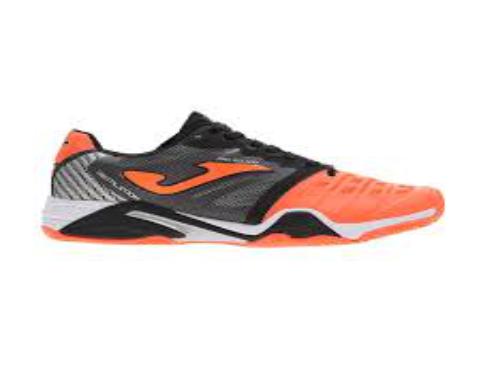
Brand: Joma-1
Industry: Clothes